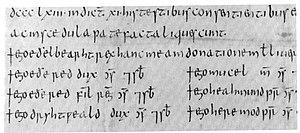
Æthelred ou Ethelred est roi du Wessex de 865 à sa mort, en 871. Il est parfois appelé Æthelred Iᵉʳ pour le distinguer du roi d'Angleterre Æthelred le Malavisé.